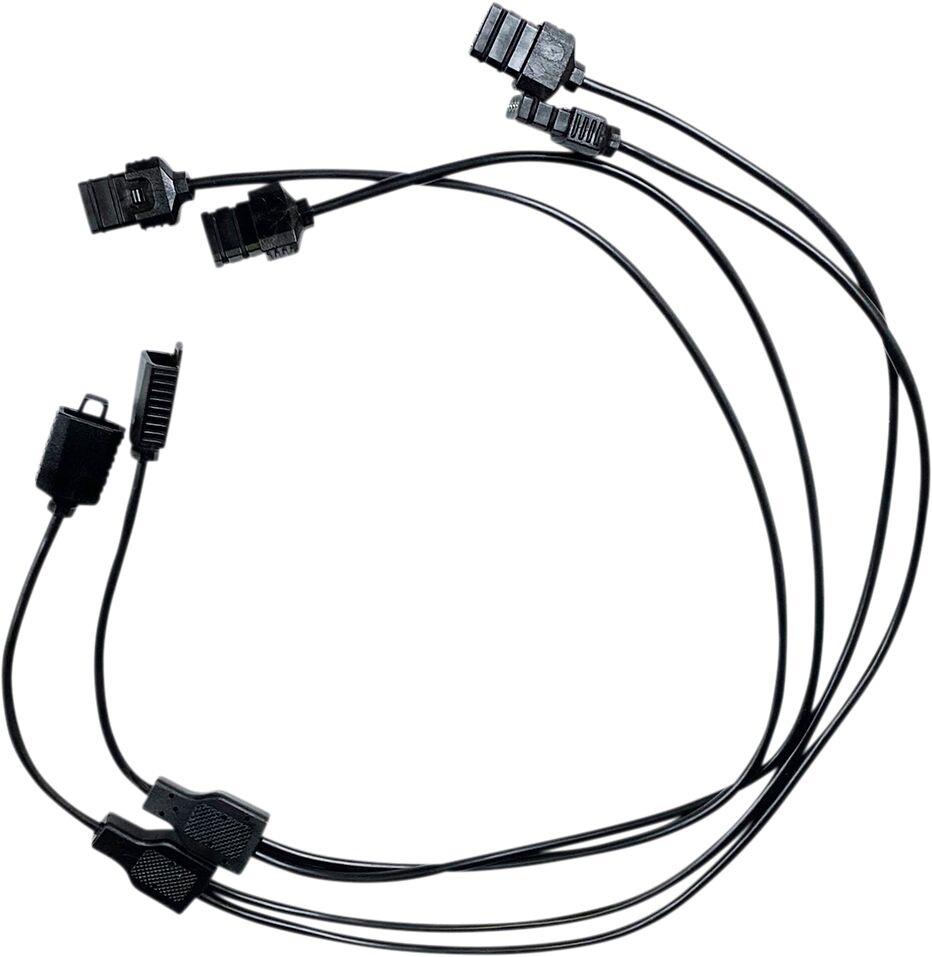
CUSTOM DYNAMICS WIRE Y-SPLITTER 14
Custom Dynamics Wire Y-Splitter 14 är en del av ProGLOW™-belysningen. Används med ProGlow™ accentbelysning Vattentäta plug-and-play-kontakter Texten är automatiskt översatt av AI. Vi reserverar oss för eventuella översättningsfel. Originaltexten på engelska återges nedan. ProGLOW™ Wiring Use with ProGlow™ accent lighting to achieve ideal lengths for flawless placement and installation on any 12 VDC vehicle Watertight plug and play connectors
Brand: CUSTOM DYNAMICS
Category: Vehicles & Parts > Vehicle Parts & Accessories > Motor Vehicle Parts > Motor Vehicle Power & Electrical Systems > Wiring Harnesses